Music on The O.C.

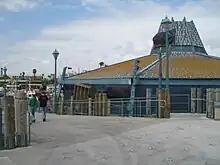
The filming location of The Bait Shop, the concert venue that stages performances in the second and third seasons

The Bait Shop is introduced in the second season as a new night club and concert venue on the pier. It was an undeniable reference to Beverly Hills, 90210's "Peach Pit". New character Alex works there and Schwartz described her as "our 'Nat', if you will." Schwartz described the venue: